Salina Kosgei

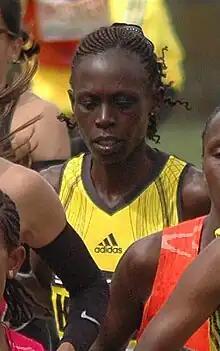
Salina Kosgei on the way to winning the 2009 Boston Marathon near half way point in Wellesley.

Salina Jebet Kosgei (born 16 November 1976 in Simotwo, Keiyo District) is a long distance runner from Kenya. She is a Commonwealth Games gold medalist, has competed at the Olympics and has won various marathons, including the 2009 Boston Marathon.